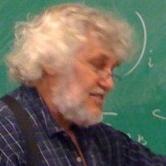
Age: 62